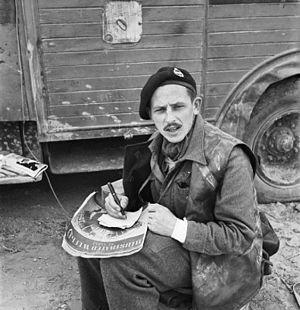
La 70ᵉ division d'infanterie fut une unité de la British Army qui combattit durant la Seconde Guerre mondiale. À l'origine, cette unité est issue de la 7ᵉ division d'infanterie, formée en 1938 au sein de la Palestine mandataire, au cours de la révolte arabe. Cette division est ensuite transférée en Égypte au moment de l'éclatement de la Seconde Guerre mondiale. Elle devient alors la 6ᵉ division d'infanterie qui prend part à la bataille de Crète et à la Campagne de Syrie. Le 10 octobre 1941, la 6ᵉ division devient la 70ᵉ division, dans le but de tromper les services de renseignement de l'Axe à propos de la réalité des forces britanniques au Moyen-Orient.